Andriy Yarmolenko

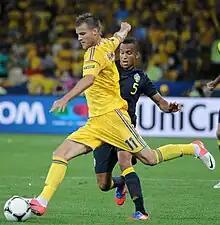
Yarmolenko playing for Ukraine at UEFA Euro 2012

On 11 July 2018, Yarmolenko signed for Premier League club West Ham United on a four-year contract for an undisclosed fee. He made his debut on 12 August in a 4–0 defeat by Liverpool. Making his first start for West Ham on 16 September, he scored his first two goals for the club in a 3–1 away win against Everton, the club's first Premier League win of the 2018–19 season. Yarmolenko suffered an Achilles tear on 20 October 2018 in a 1–0 loss against Tottenham Hotspur, which ruled him out for the remainder of the season.